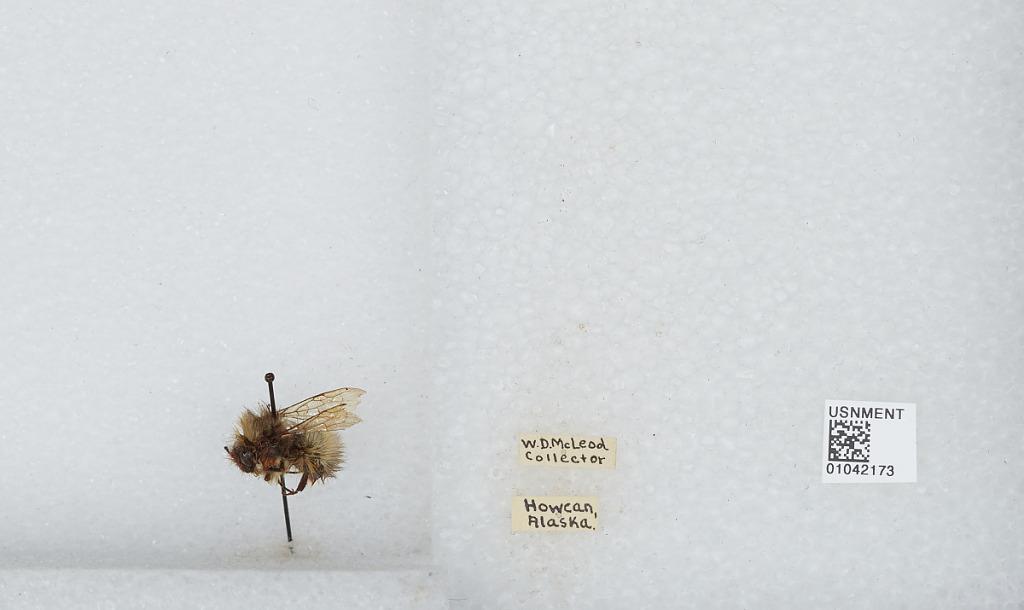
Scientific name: Bombus sp.
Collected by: W. McLeod
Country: United States
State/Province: Alaska
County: Prince of Wales-Hyder
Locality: Howcan
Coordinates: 54.8769, -132.806